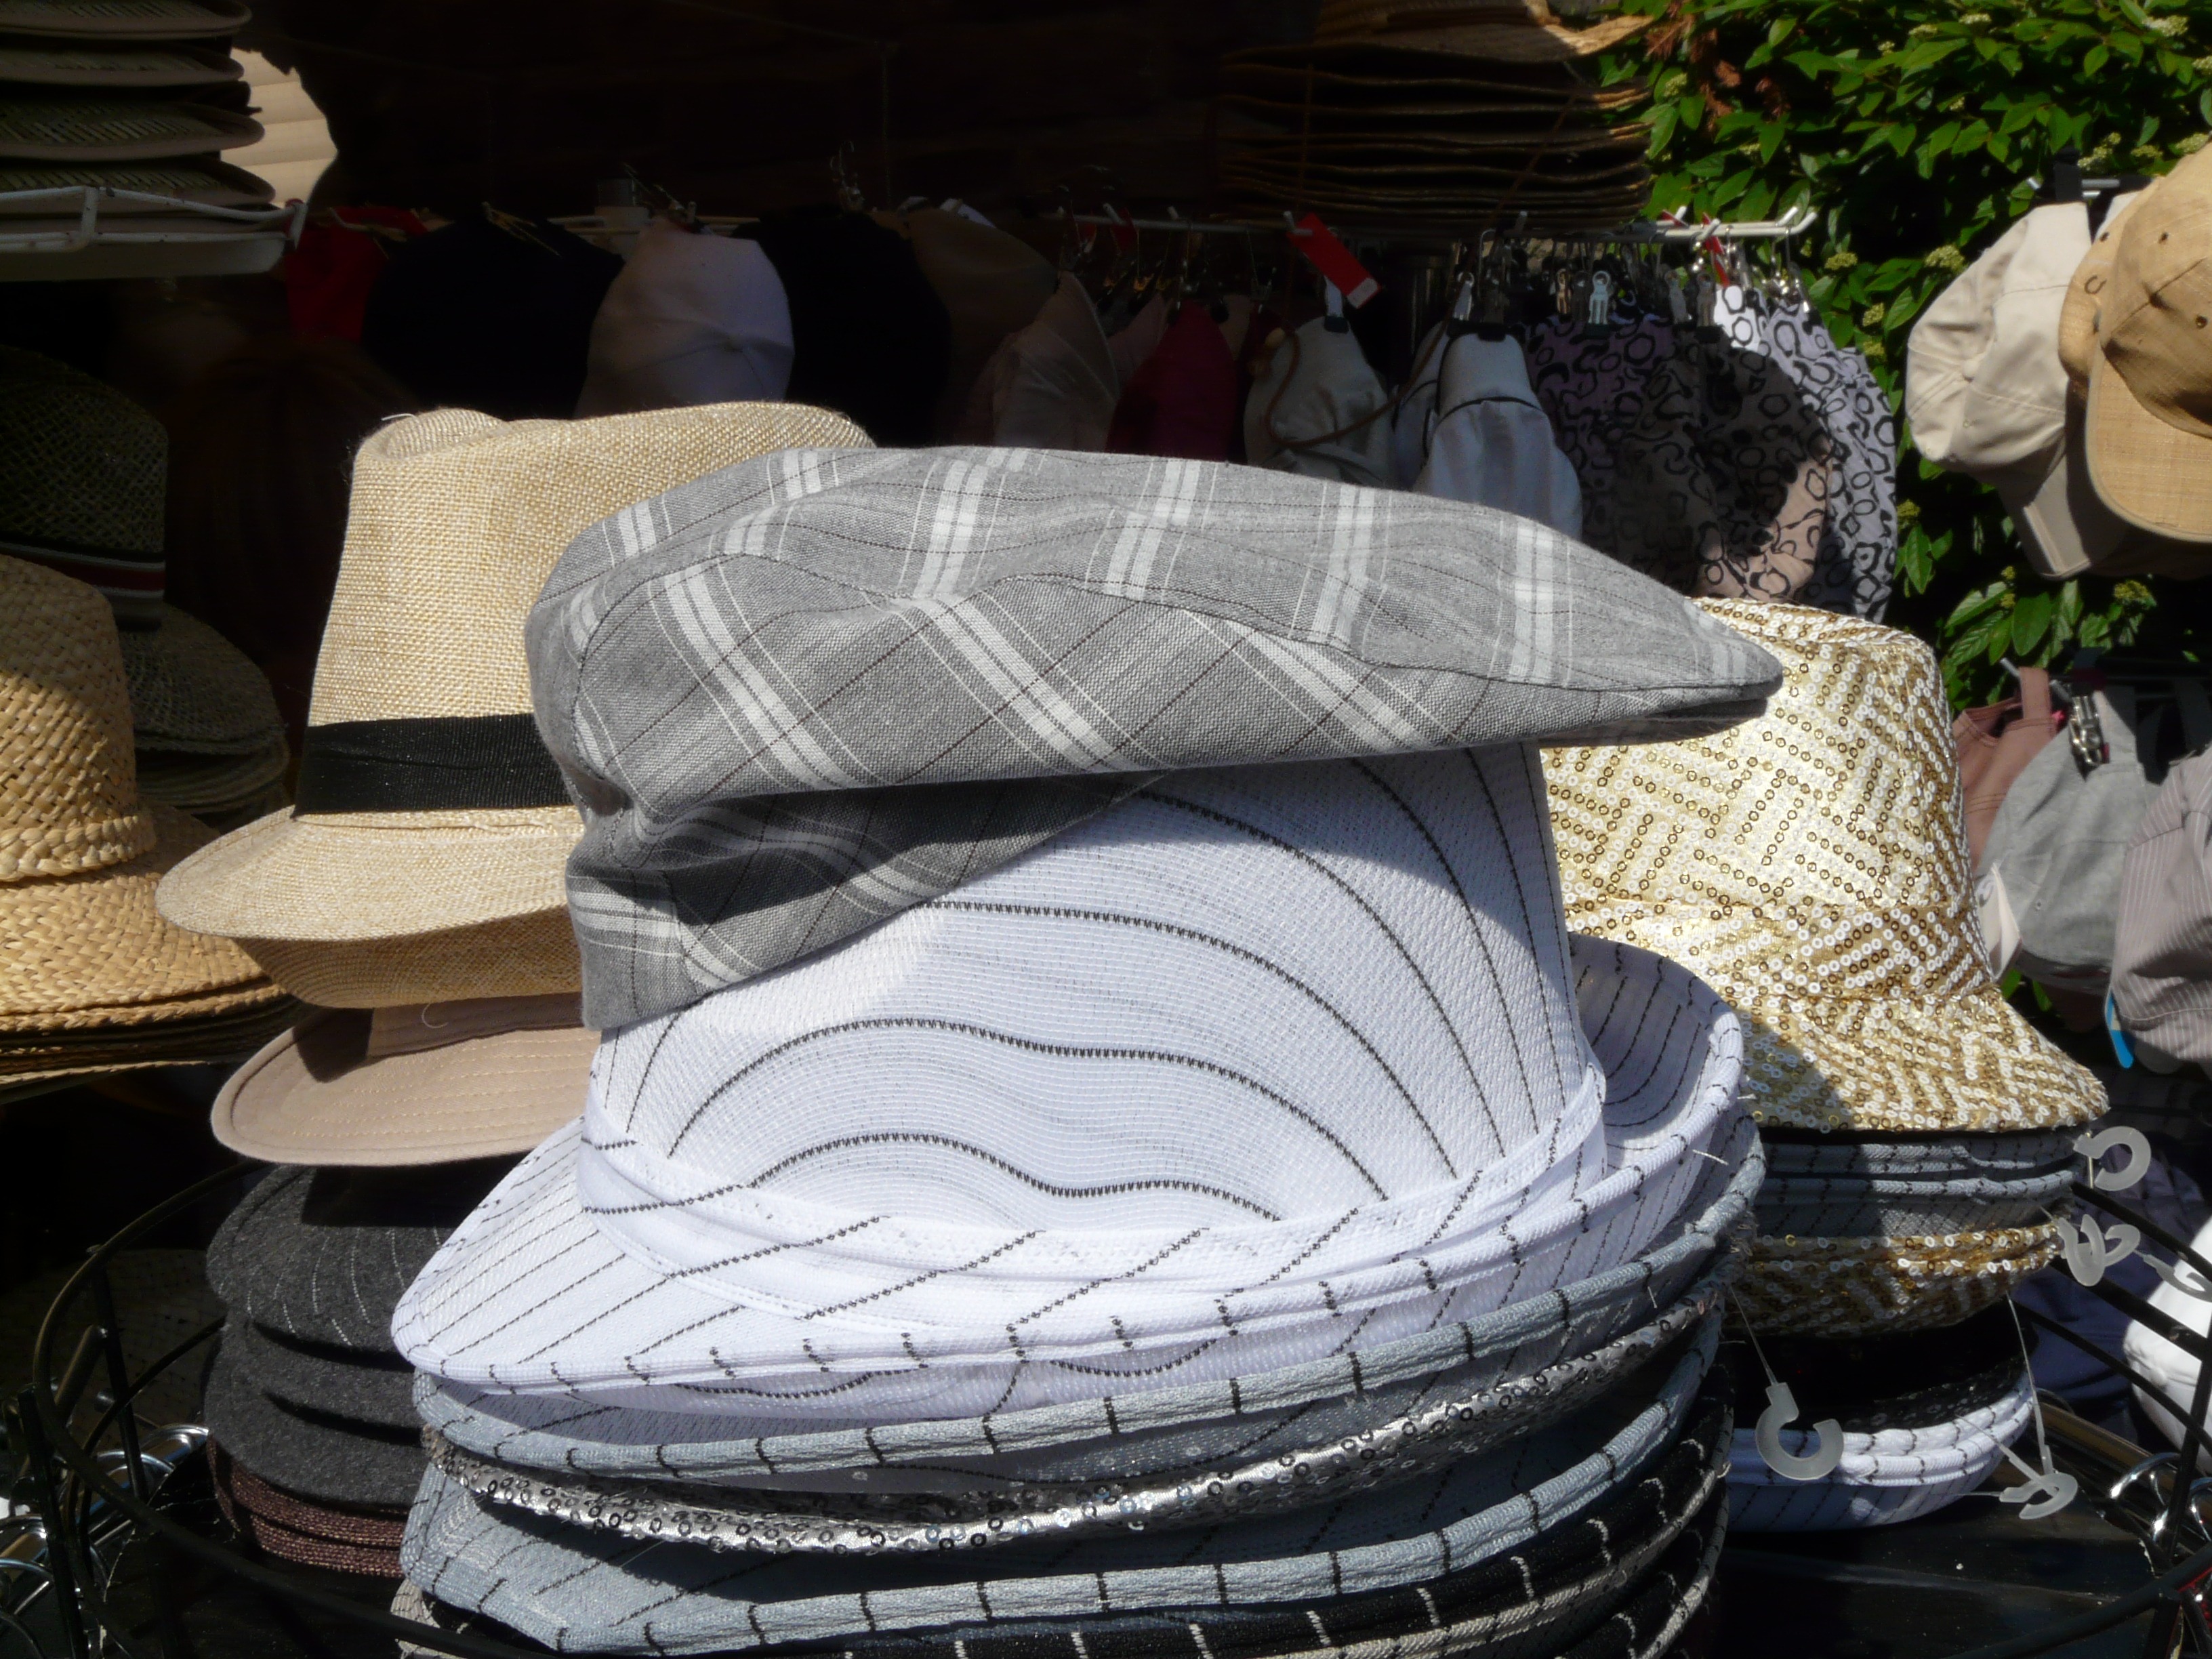
clothing, tire, cap, footwear, sale, headwear, hats, automotive tire